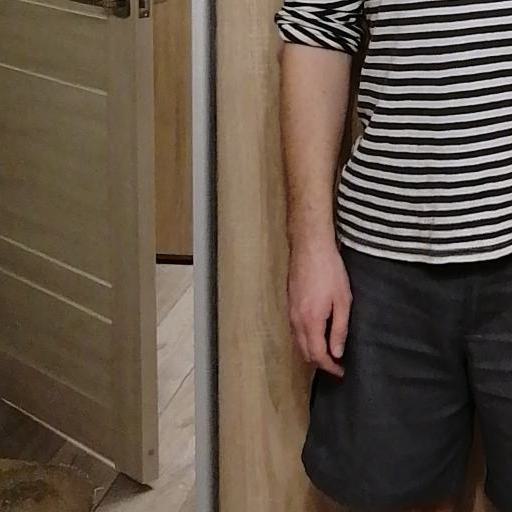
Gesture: no_gesture